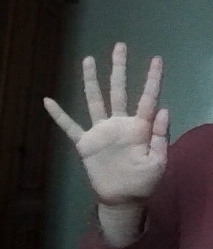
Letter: sheen